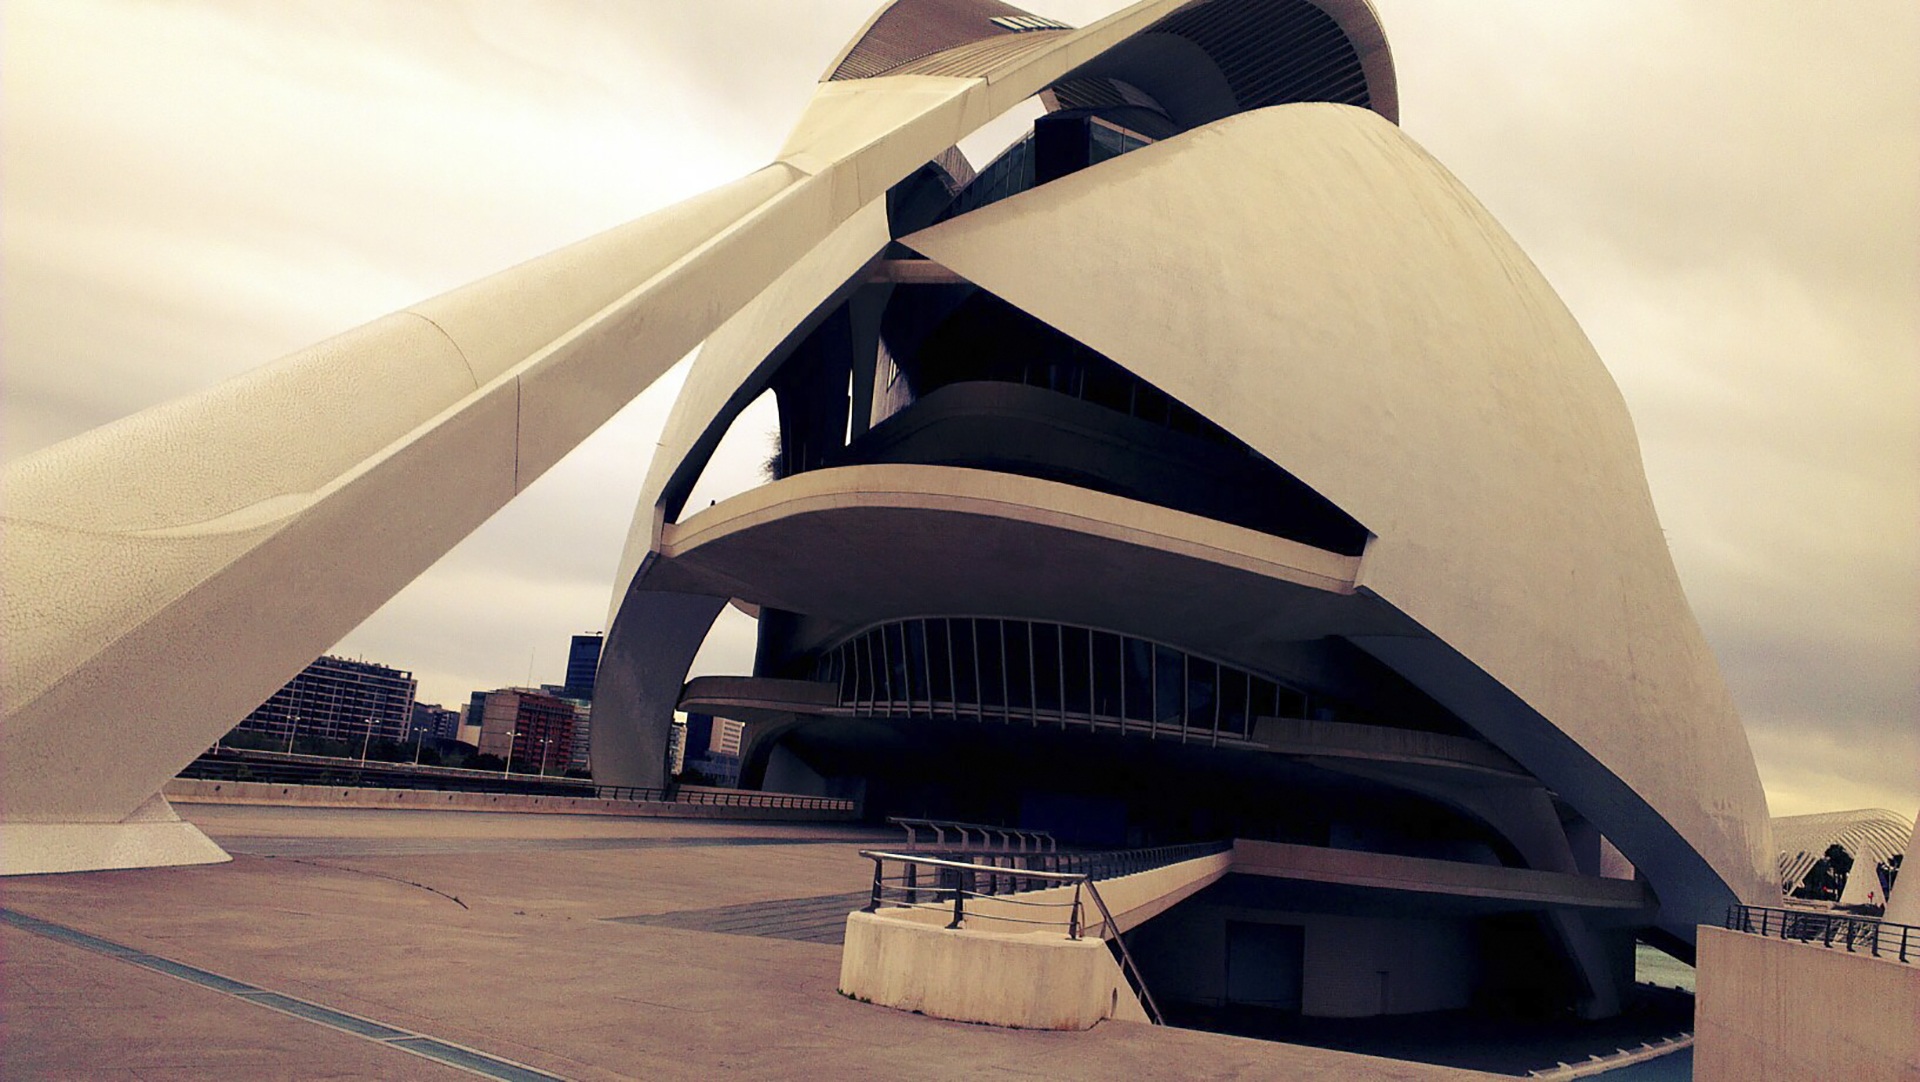
architecture, opera house, modern, buildings, valencia, tourist attraction, shape, city of arts and sciences, atmosphere of earth